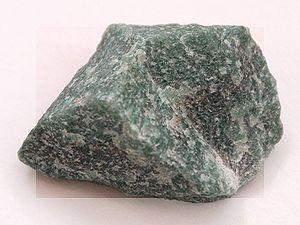
Une aventurine est une variété de quartz contenant des inclusions de fuchsite, pour sa variété verte, ou d'hématite ou de mica pour la rouge-brun.